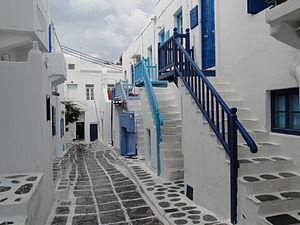
Maisons à Mykonos